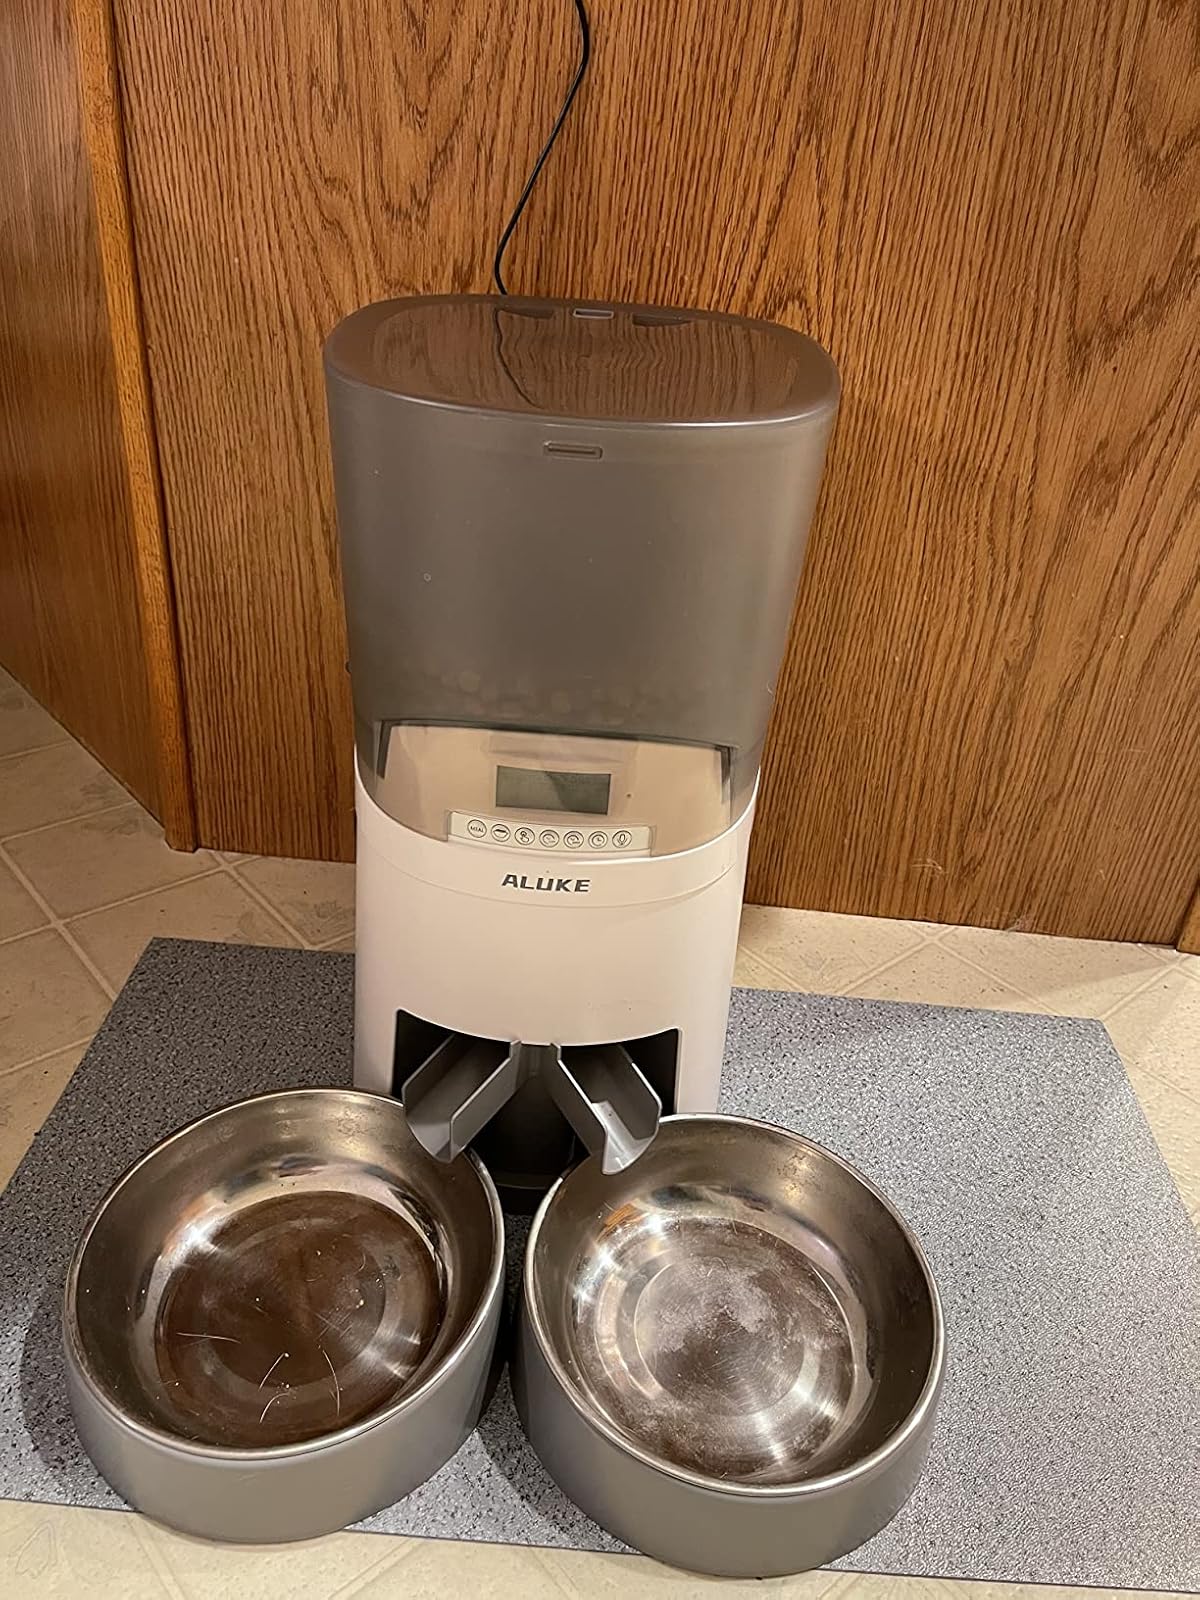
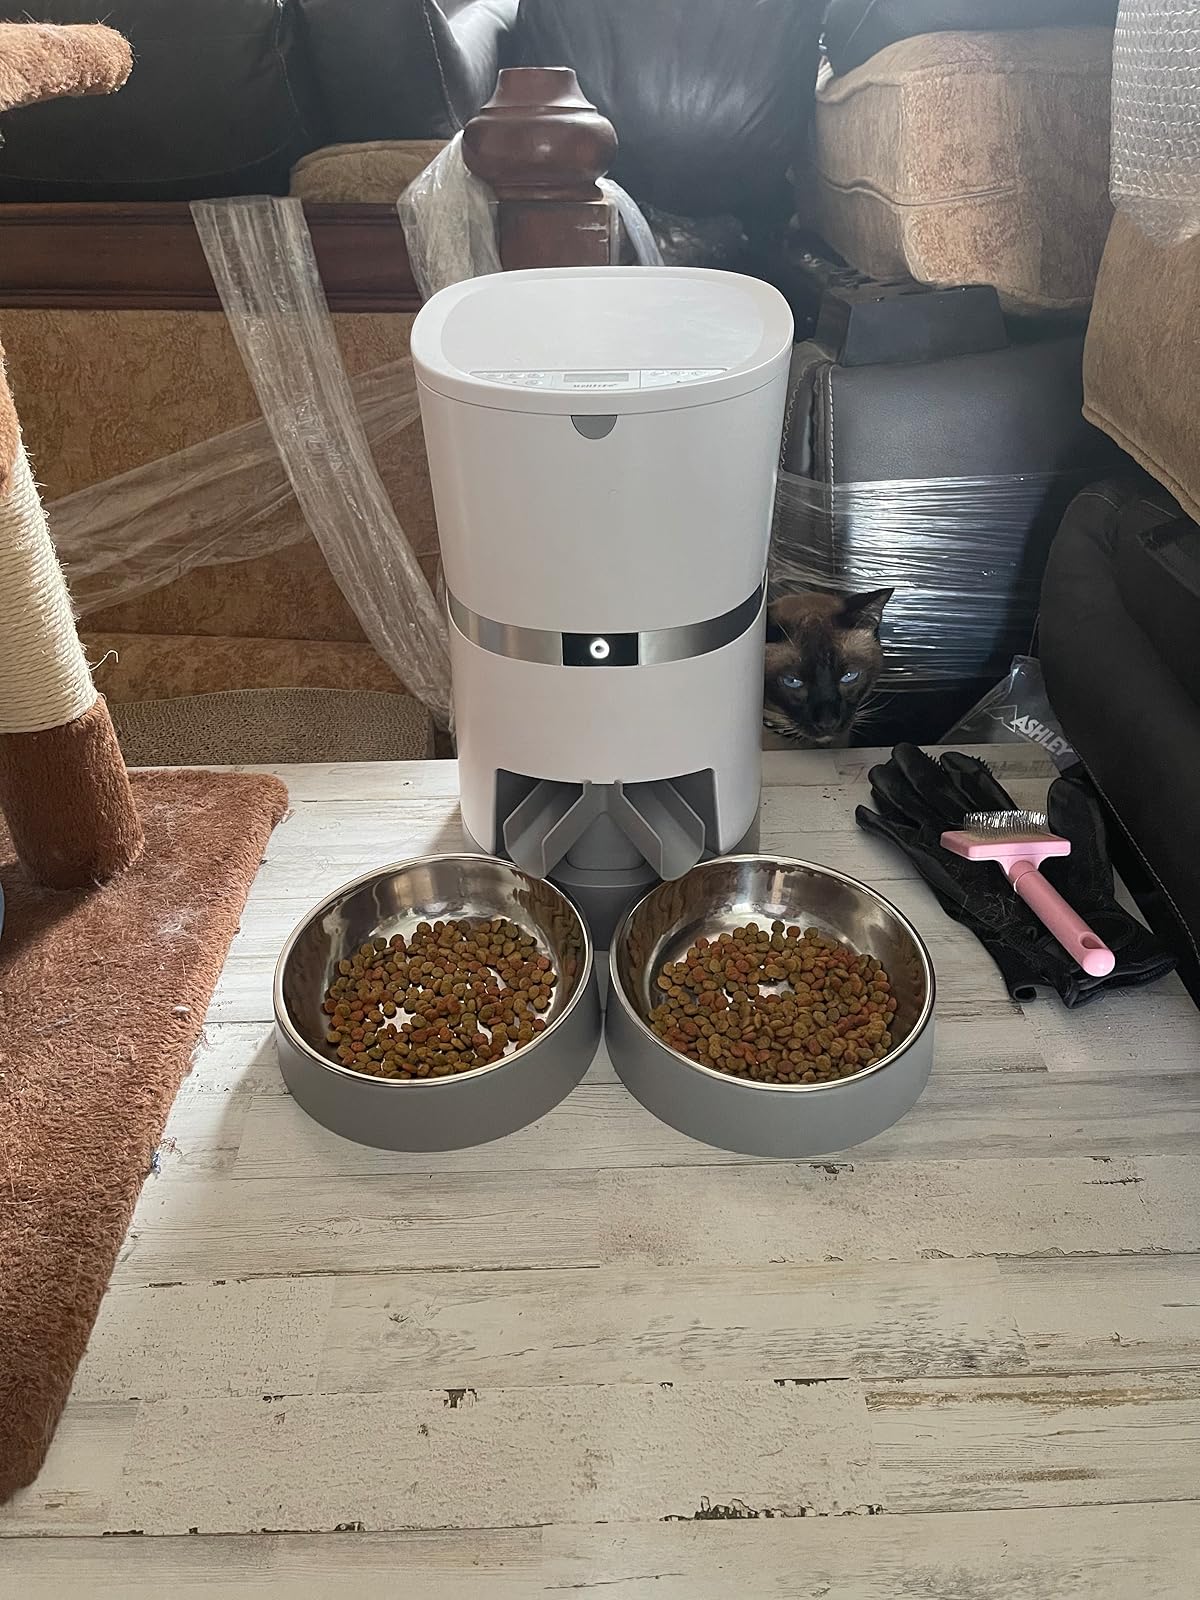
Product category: items_feeder
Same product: no